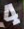
Number: 4